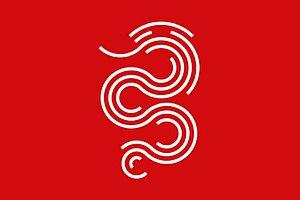
Bellinzone est une ville et une commune suisse, chef-lieu du canton du Tessin en Suisse.